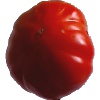
Label: Tomato 3